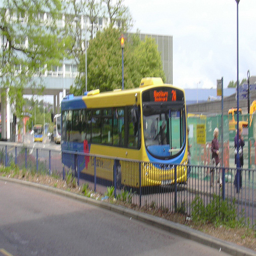
a public transportation bus near a street with a fence
A bright yellow bus travels along the road next to a fence.
Bus pulling up at a bus stop in town
A bus on the street on a cloudy day.
a blue and yellow bus driving down a street